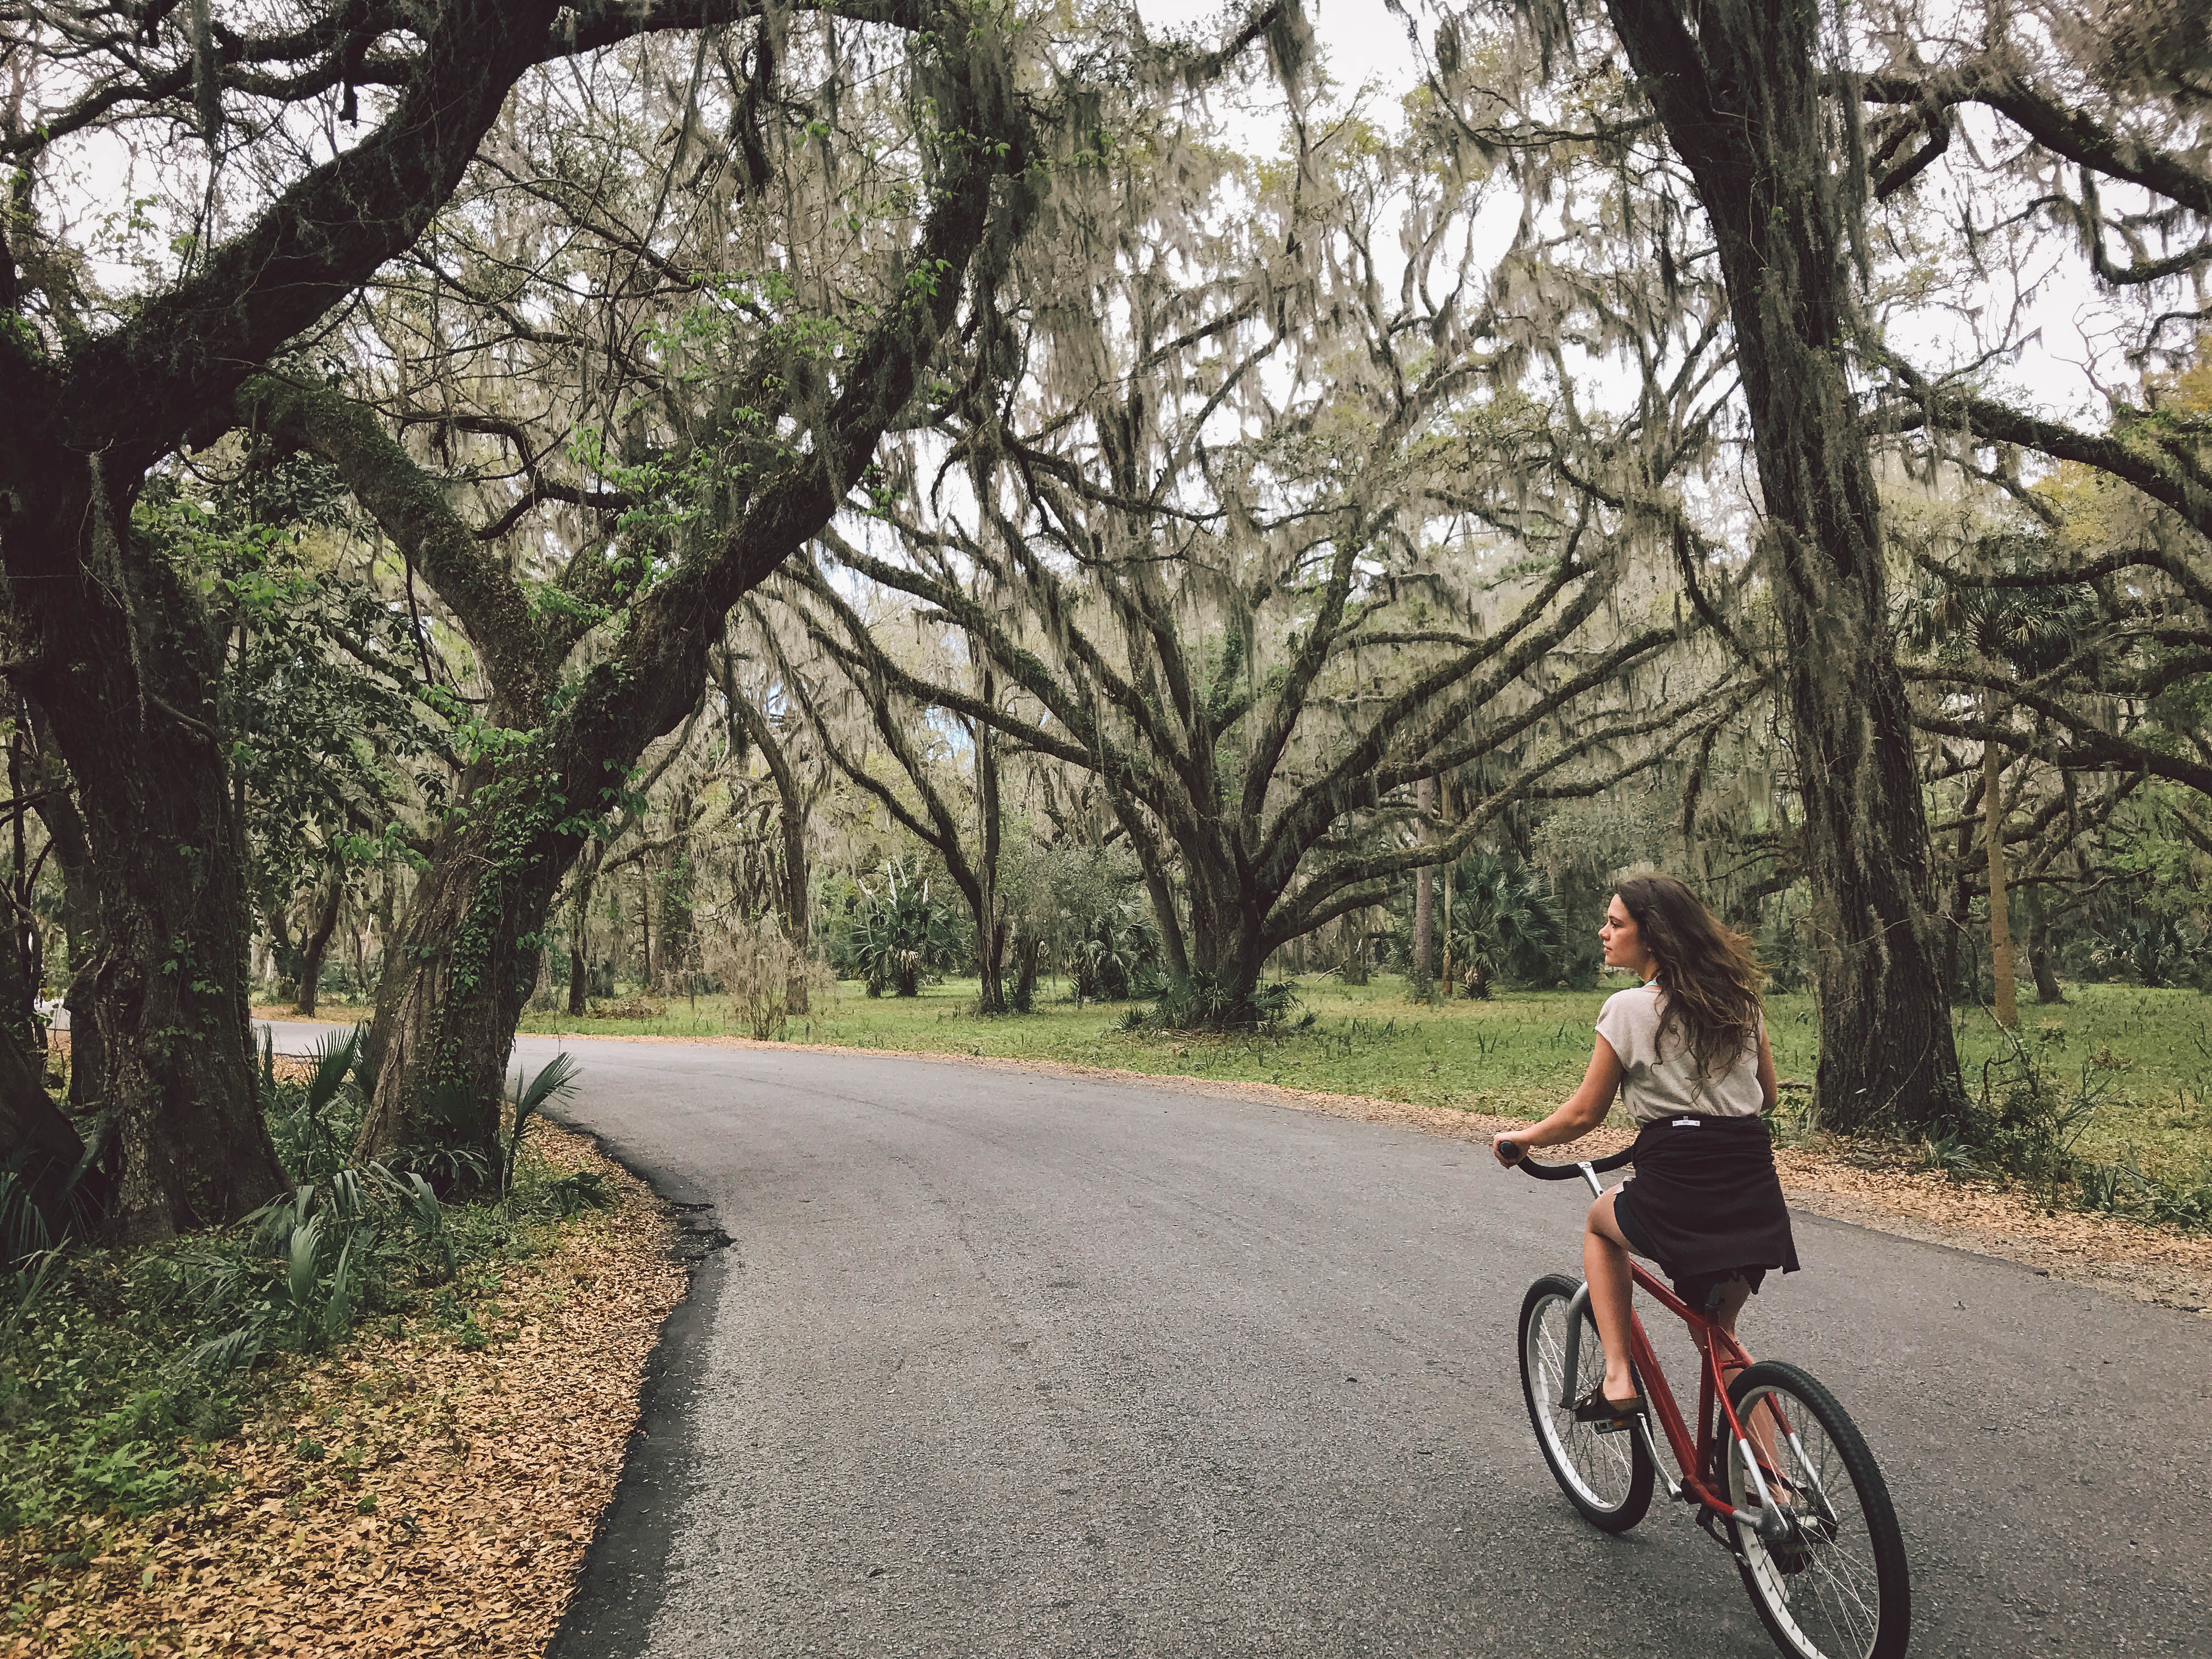
tree, trail, bicycle, bike, recreation, vehicle, park, lane, mountain bike, riding, cycling, outdoor recreation